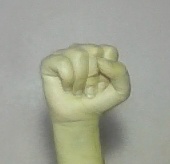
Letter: saad